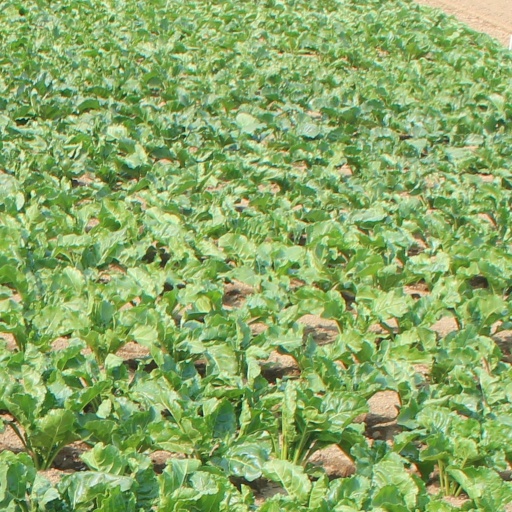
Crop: sugar beet